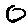
Label: 0